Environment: real
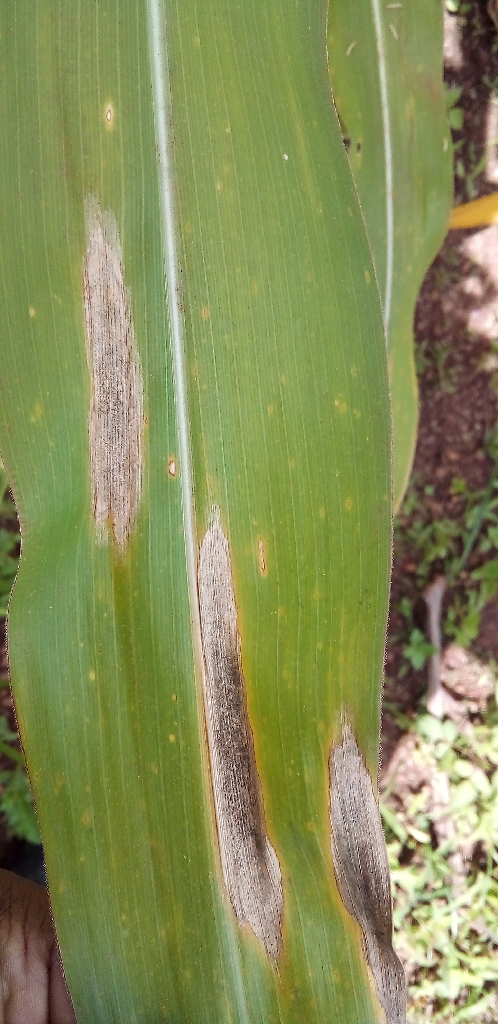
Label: northern_corn_leaf_blight